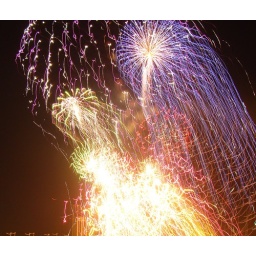
stonearch bridge over mississippi river 7-4-08.